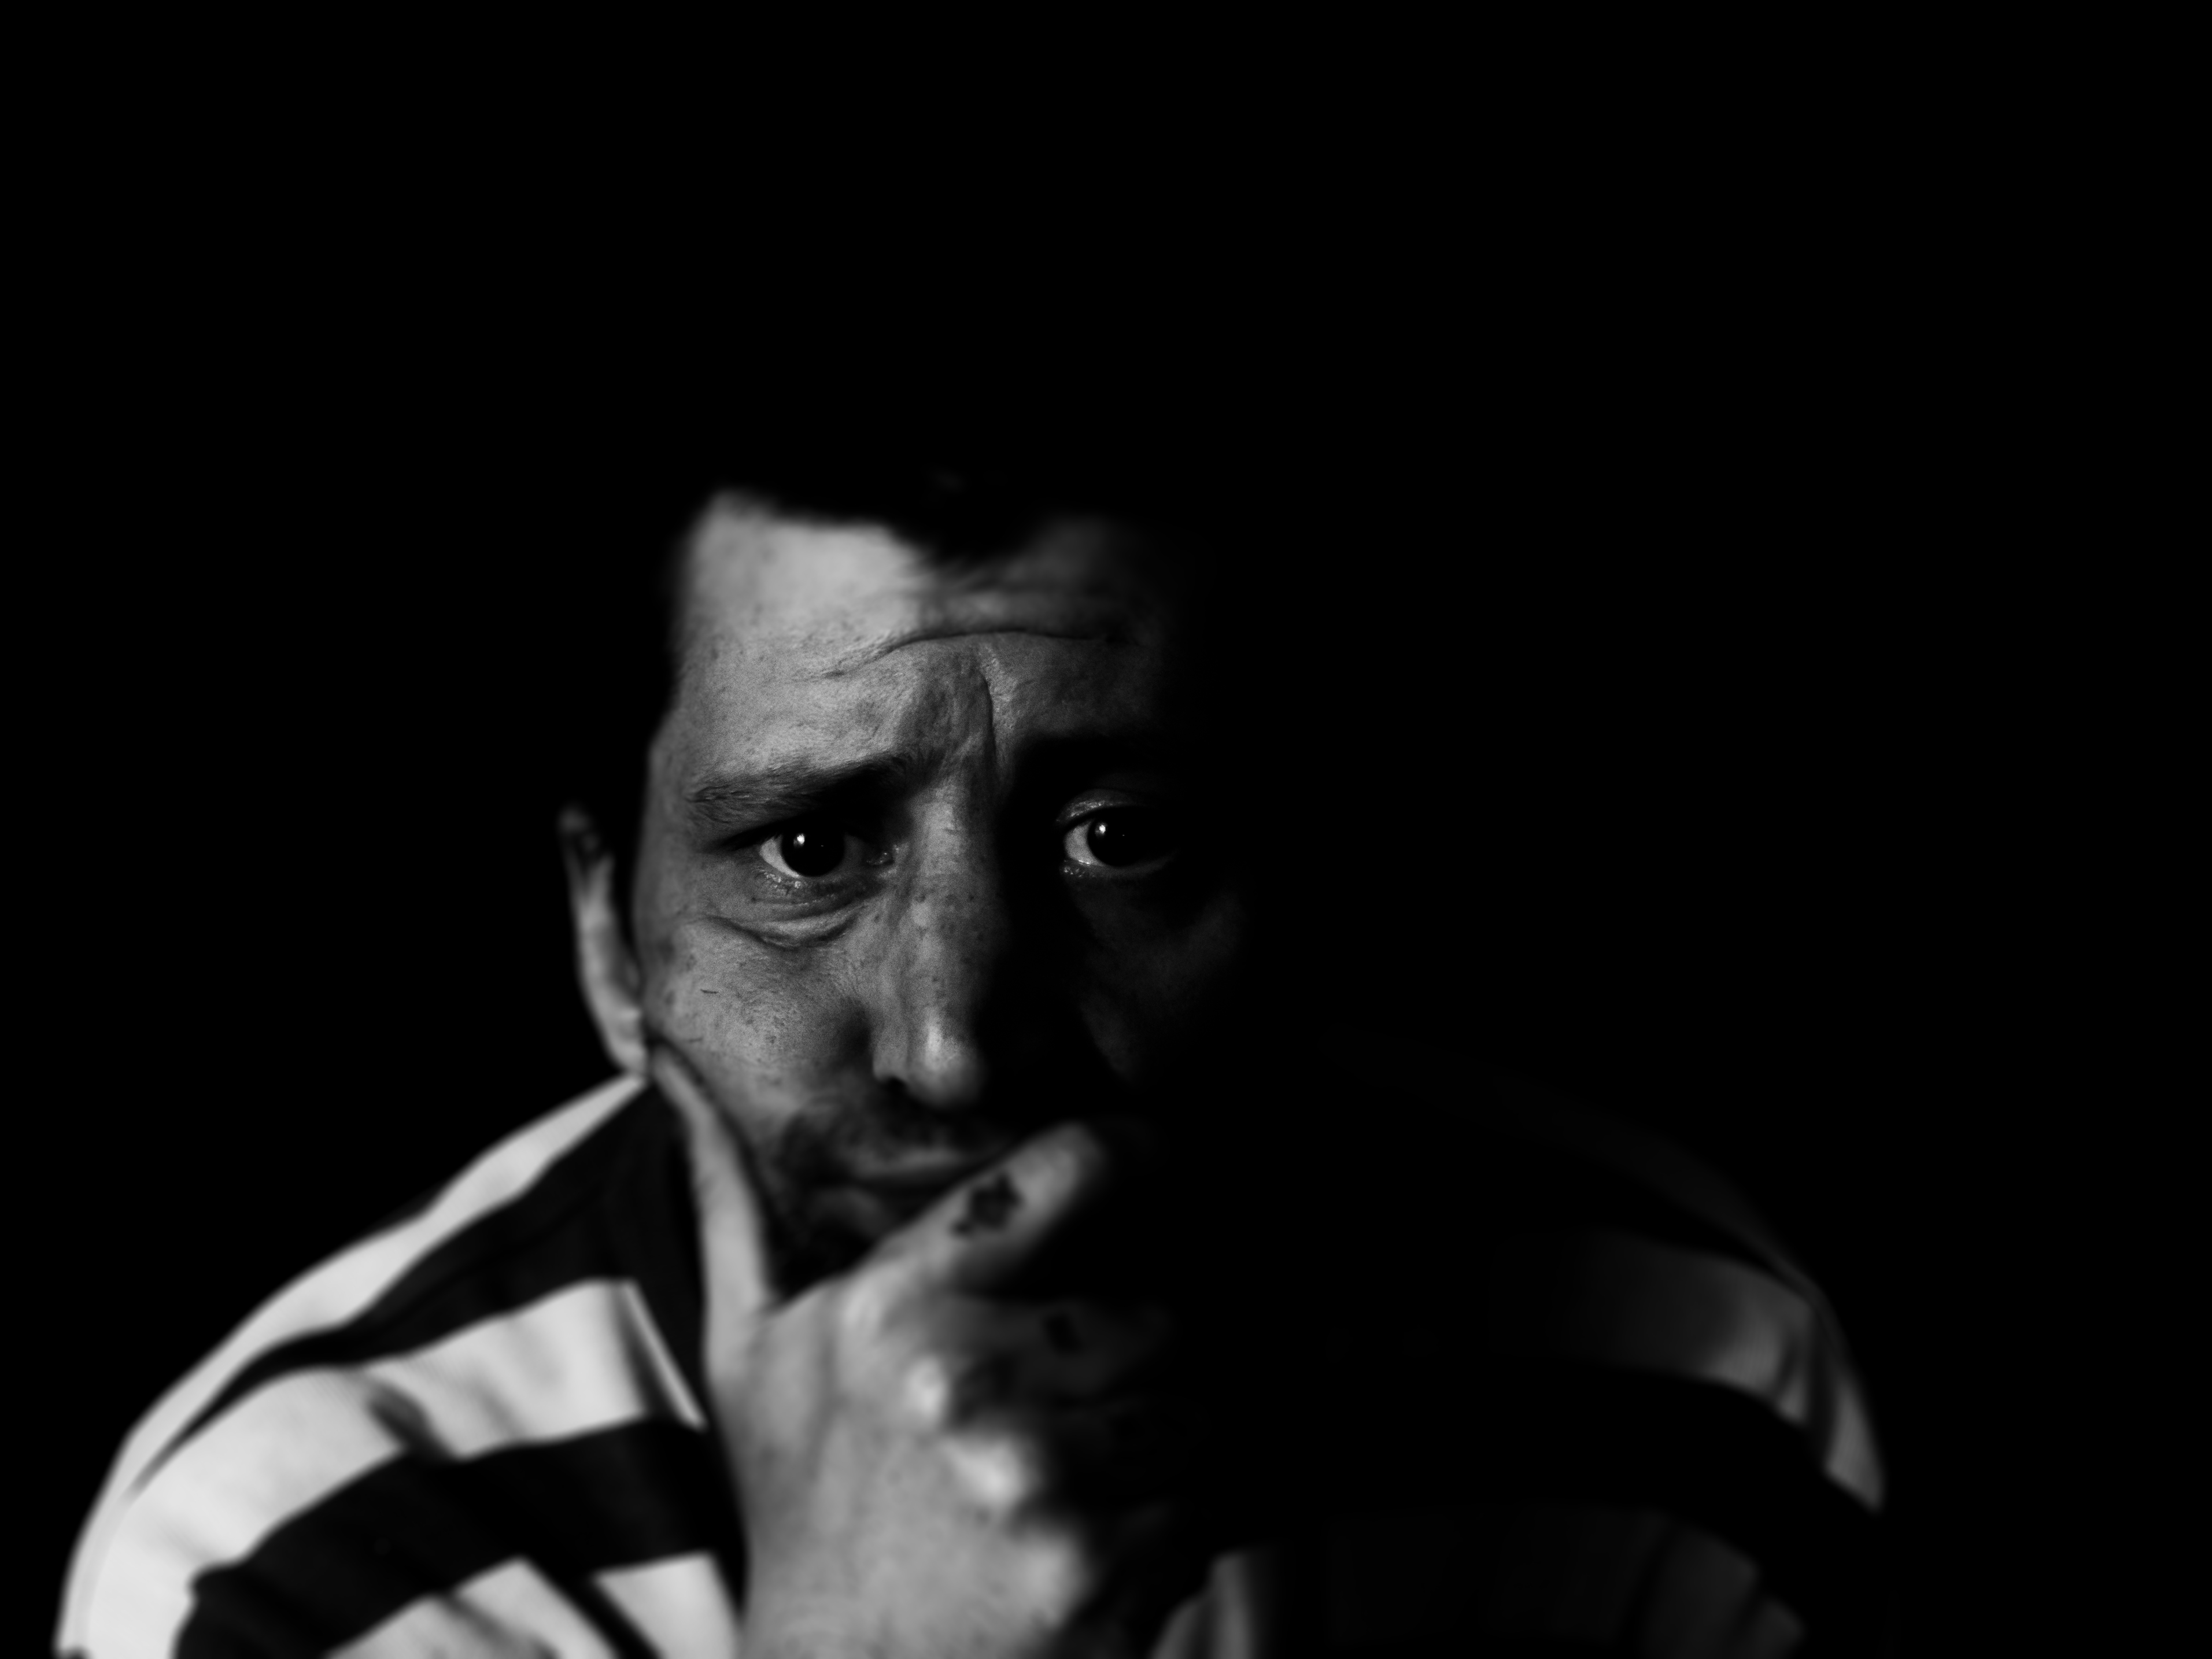
black and white, people, portrait, darkness, black, monochrome, uk, blackandwhite, faces, peterborough, monochrome photography, film noir, facial hair